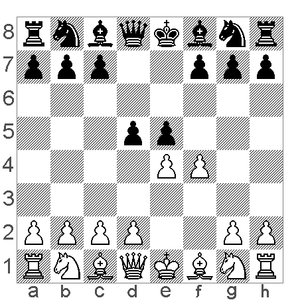
Cet article est partiellement ou en totalité issu de l'article intitulé « Liste des ouvertures d'échecs suivant le code ECO ».